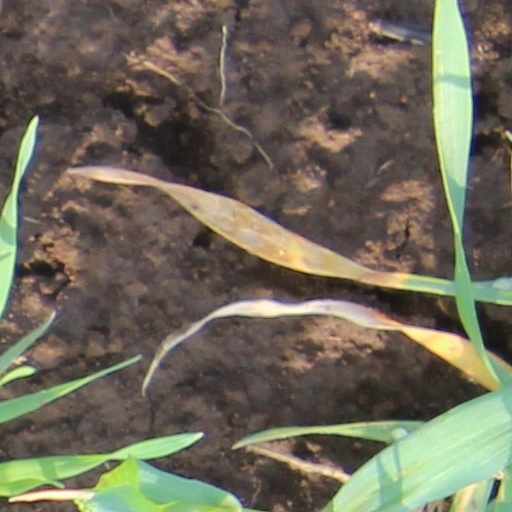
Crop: wheat